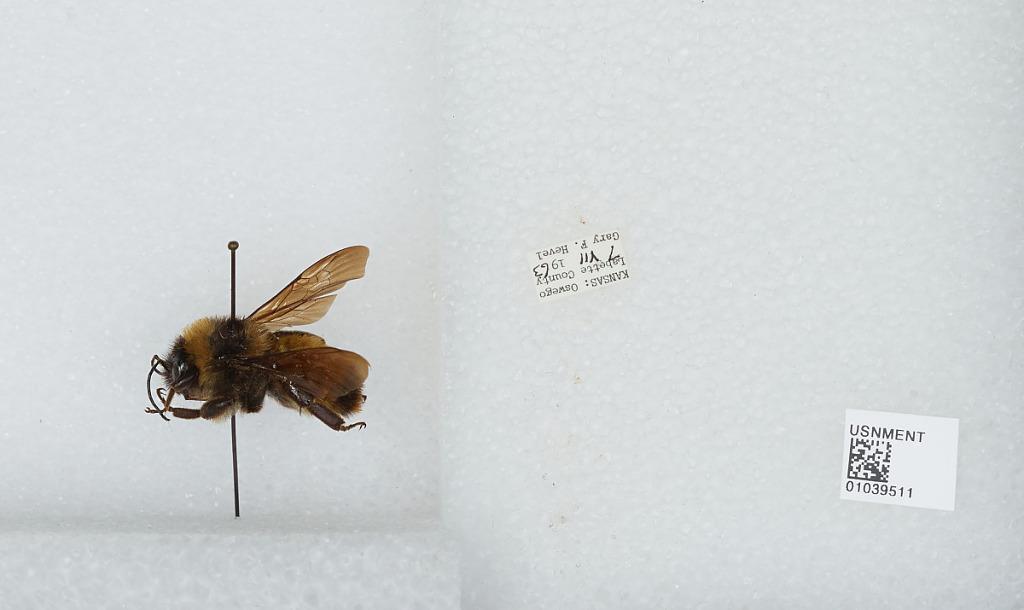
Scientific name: Bombus (Fervidobombus) pensylvanicus pensylvanicus (De Geer)
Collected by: G. Hevel
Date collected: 1963-7-7
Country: United States
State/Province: Kansas
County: Labette
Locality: Oswego
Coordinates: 37.1678, -95.1094